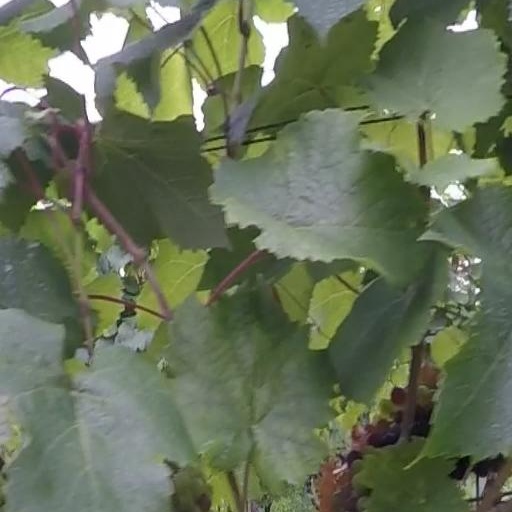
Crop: grape